Morteza Pouraliganji

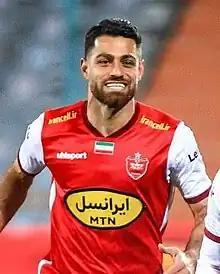
Pouraliganji with Persepolis in 2023

Morteza Pouraliganji (born 19 April 1992) is an Iranian professional footballer who plays as a centre-back for Persian Gulf Pro League club Persepolis and Iran national team.